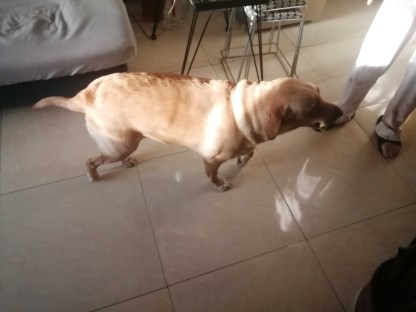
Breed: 3580-n000122-Labrador_retriever